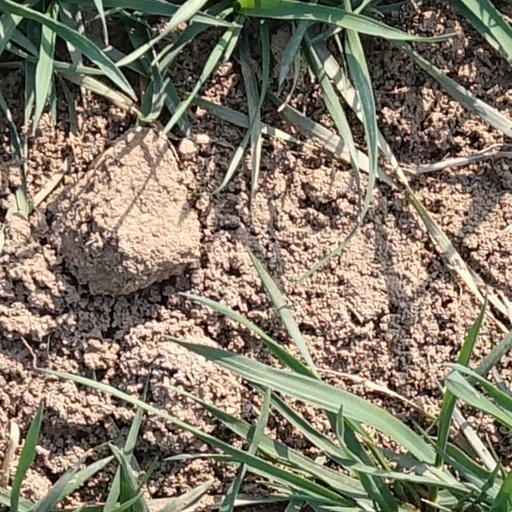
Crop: wheat